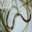
Label: worm